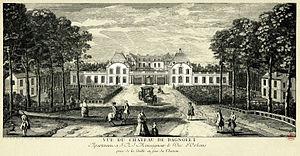
Le château, vu des grilles
Le château de Bagnolet, achevé en 1725 et détruit à la fin du XVIIIᵉ siècle, se situait sur le territoire des communes de Charonne et Bagnolet en région Île-de-France.